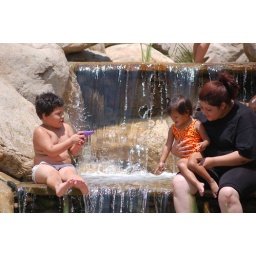
A boy prepares to squirt his mom and sister with water in the pool at Vista Hermosa Park.